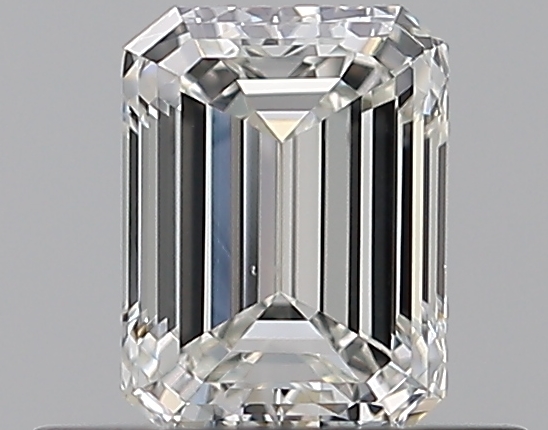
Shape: emerald
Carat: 0.5
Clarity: VS2
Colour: H
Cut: VG
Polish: VG
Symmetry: VG
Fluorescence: N
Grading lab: GIA
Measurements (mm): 5.13 x 3.88 x 2.59